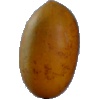
Label: Cucumber Ripe 2